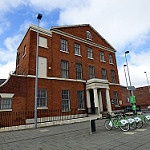
Scene: Outdoor